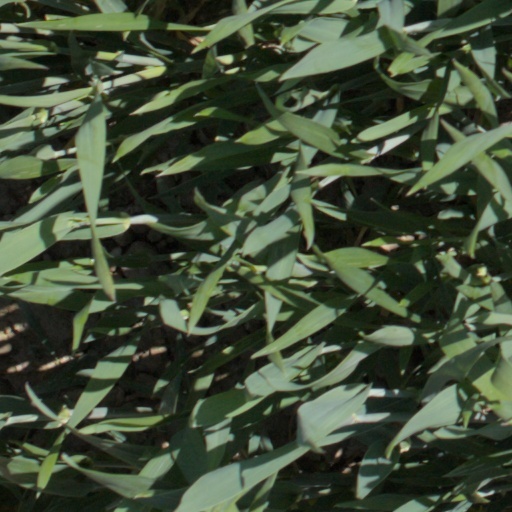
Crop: wheat